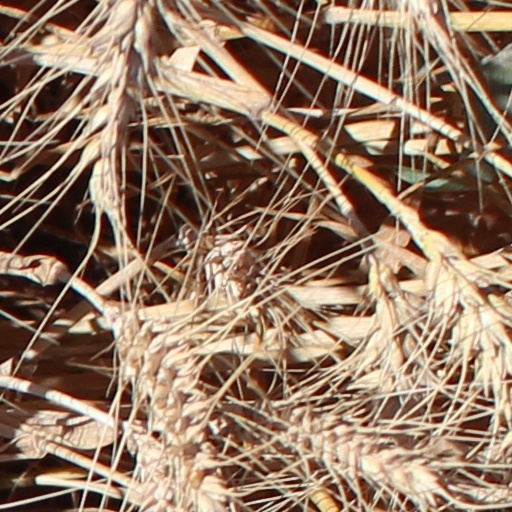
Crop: wheat